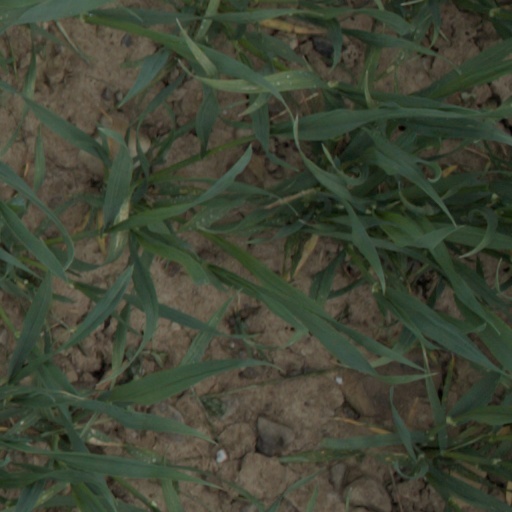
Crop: wheat